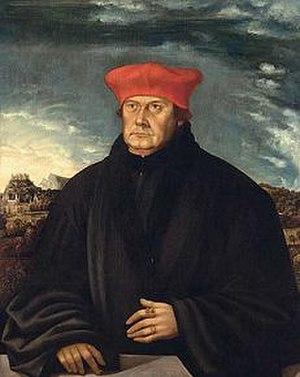
Matthäus Lang von Wellenburg est un cardinal du XVIᵉ siècle. Son père est forgeron.